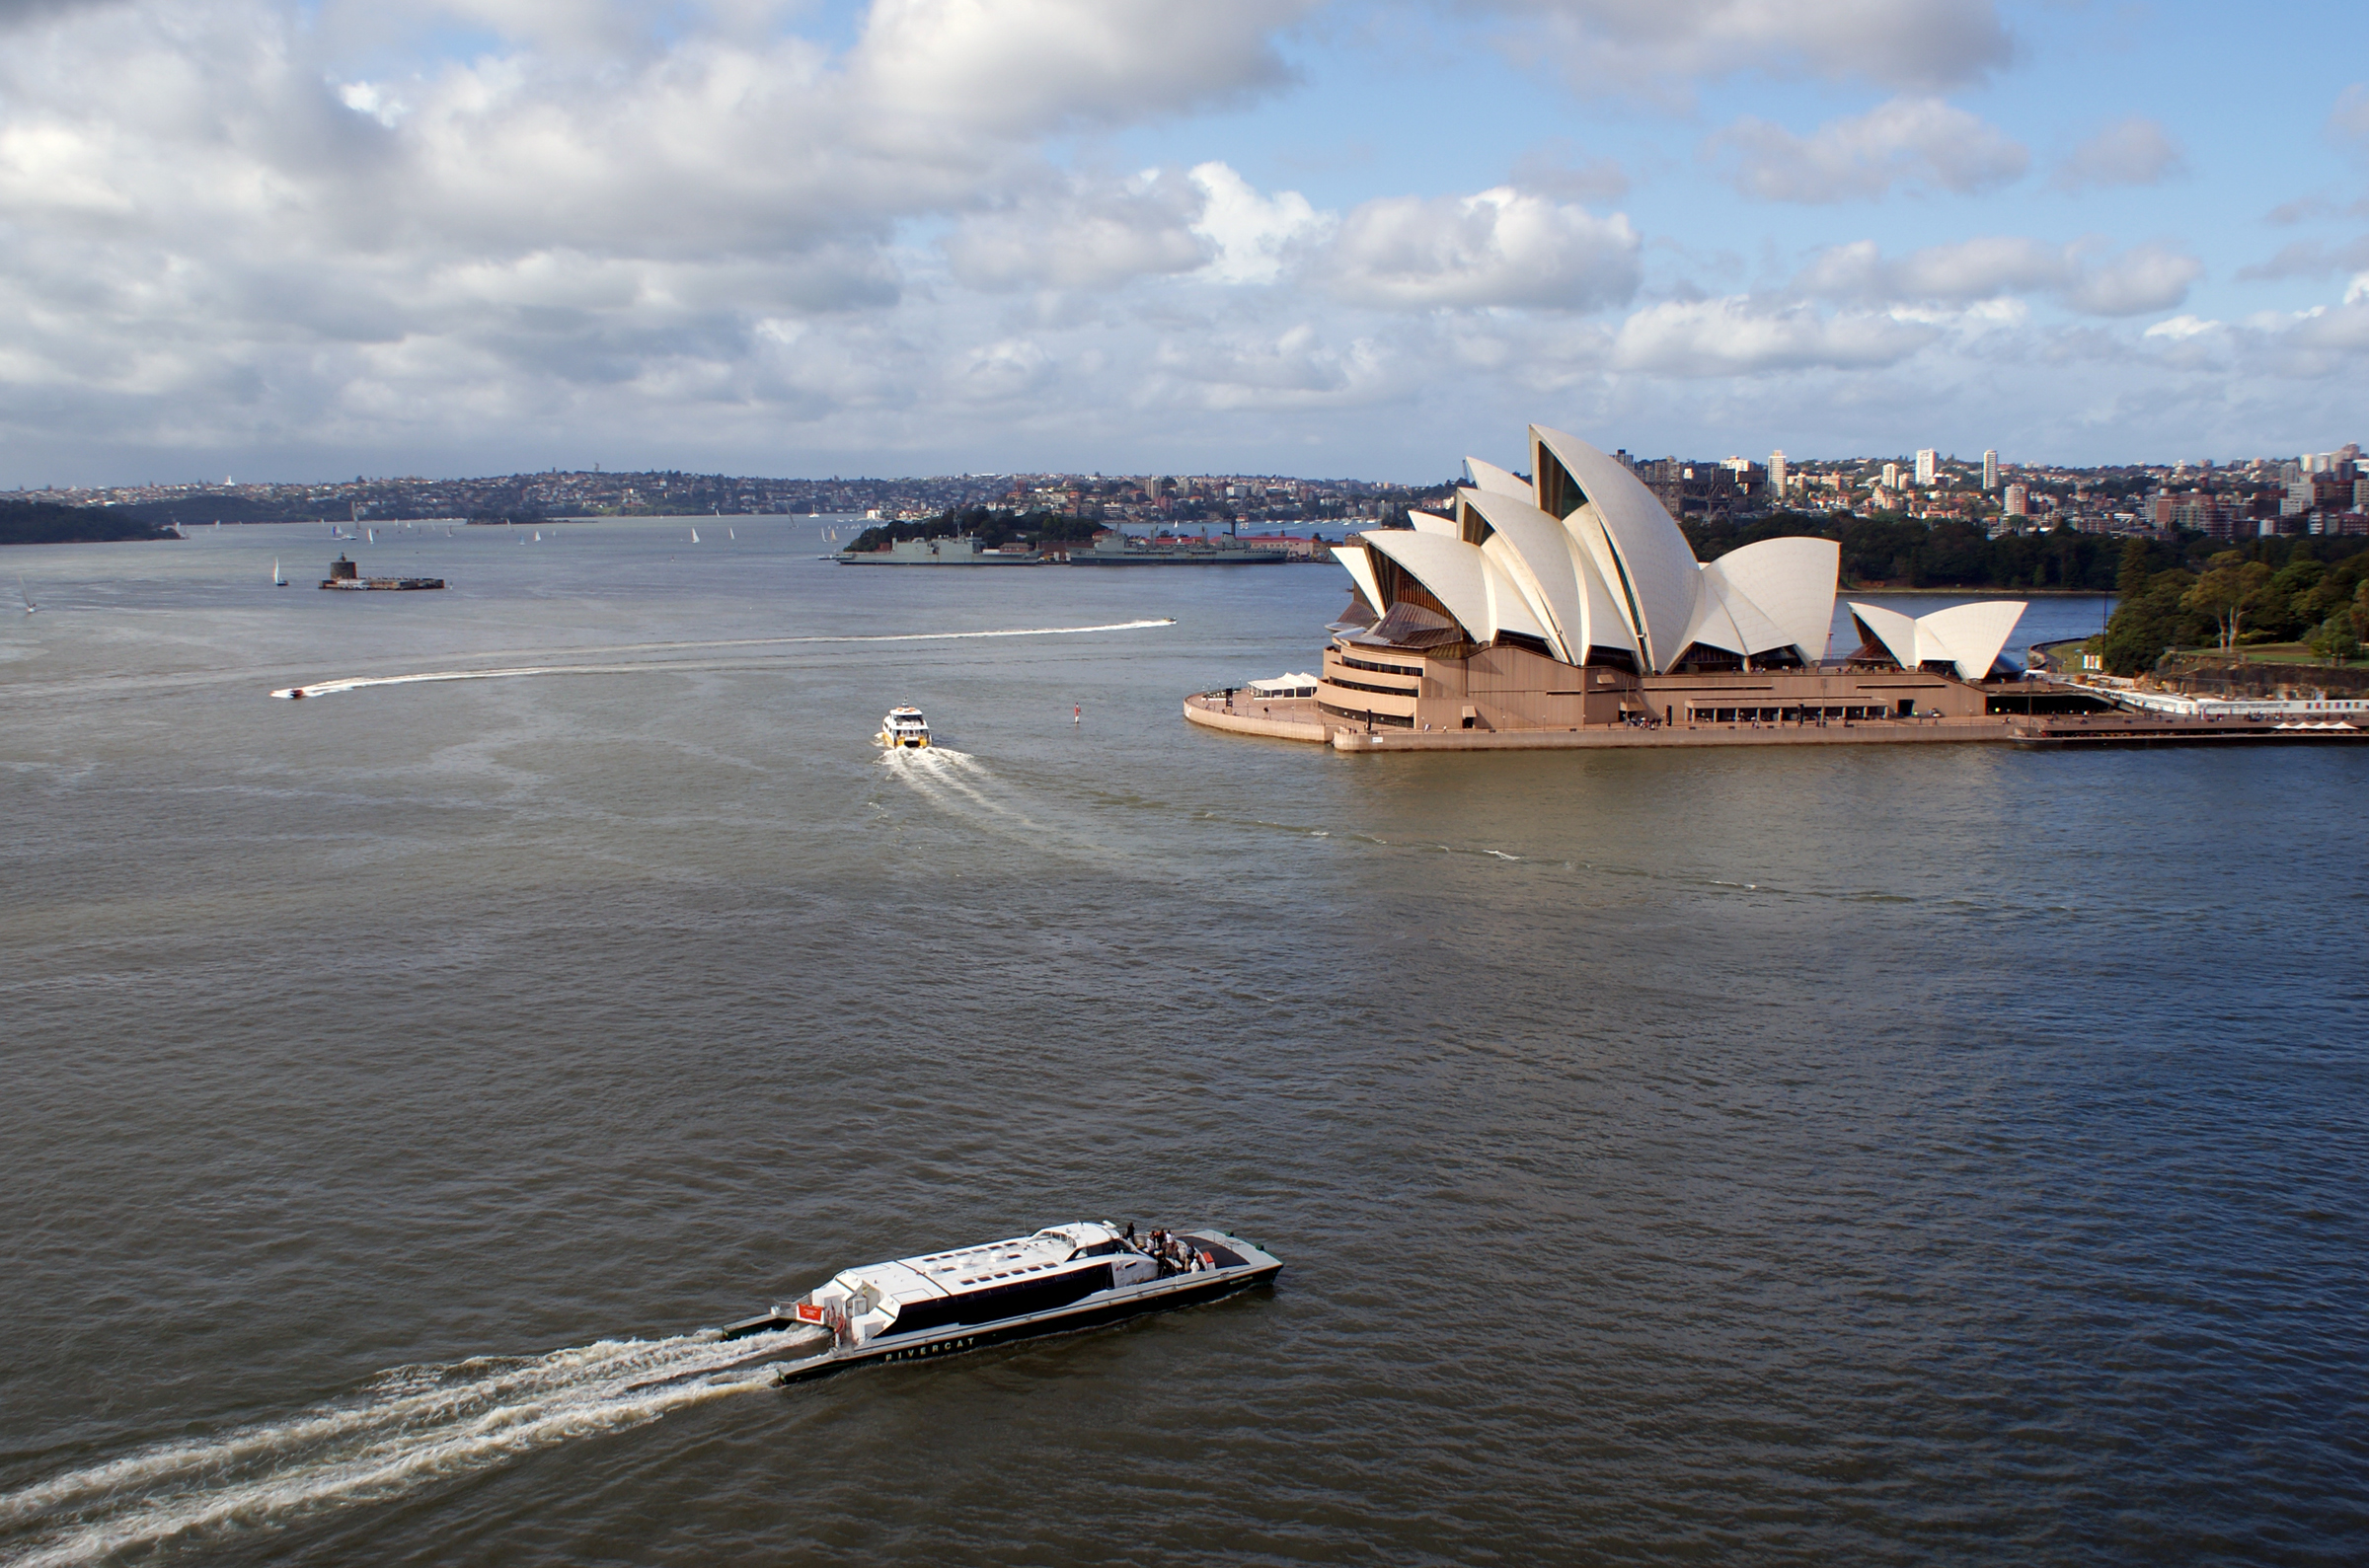
sea, coast, ocean, boat, shore, wave, ship, vehicle, sydney, bay, harbor, australia, ferry, publicdomain, boating, sydneyoperahouse, sydneyharbourbridge, watercraft, sydneyharbour, circularquay, manlyferries, portjacksonsydney, sydneyhoponhopofftour, magisticcruisessydney, passenger ship